Colnago

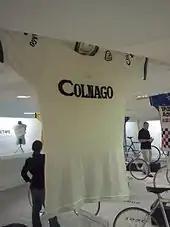
Colnago jersey

Colnago has sponsored at least one professional team every year since 1974, often sponsoring more than one. In addition, other teams in the peloton have competed on Colnago bikes. Probably the most famous was the Molteni team which included Eddy Merckx, but the world champion, Giuseppe Saronni also rode Colnago bikes throughout his career, from 1977 with Scic, later with Gis Gelati and with Colnago-Del Tongo. In 2021 Colnago confirmed that Saronni used Super at Goodwood 1982 and 1983 Giro D’ Italia. Colnago was well known as a sponsor of the legendary Mapei cycling team throughout the 1990s. For 2005, Colnago sponsored the professional cycling team Rabobank. Colnago has also been the bike sponsor for the American domestic team, Navigators for whom the Australian sprinter Hilton Clarke was a member 2005–2008.